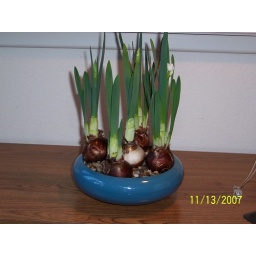
paper white growing in gravel